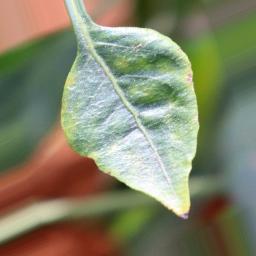
Label: healthy